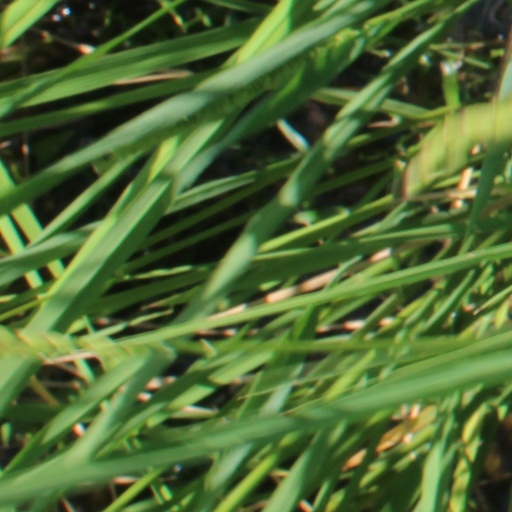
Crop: rice